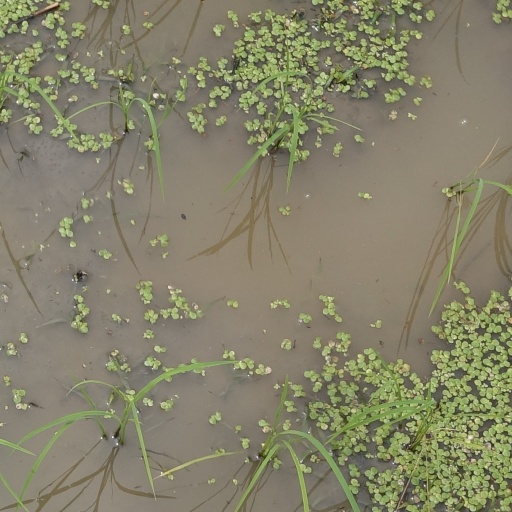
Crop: rice